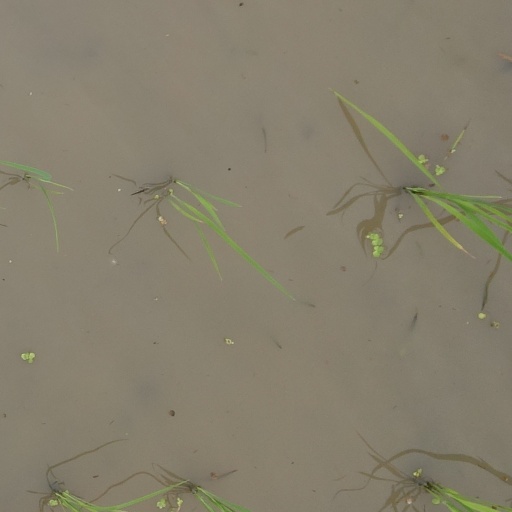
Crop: rice